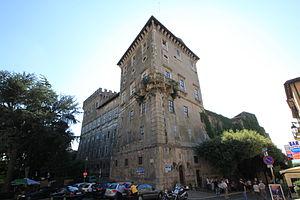
Giove est une commune italienne de la province de Terni dans la région Ombrie en Italie. Le village a obtenu le label des Plus beaux bourgs d'Italie.